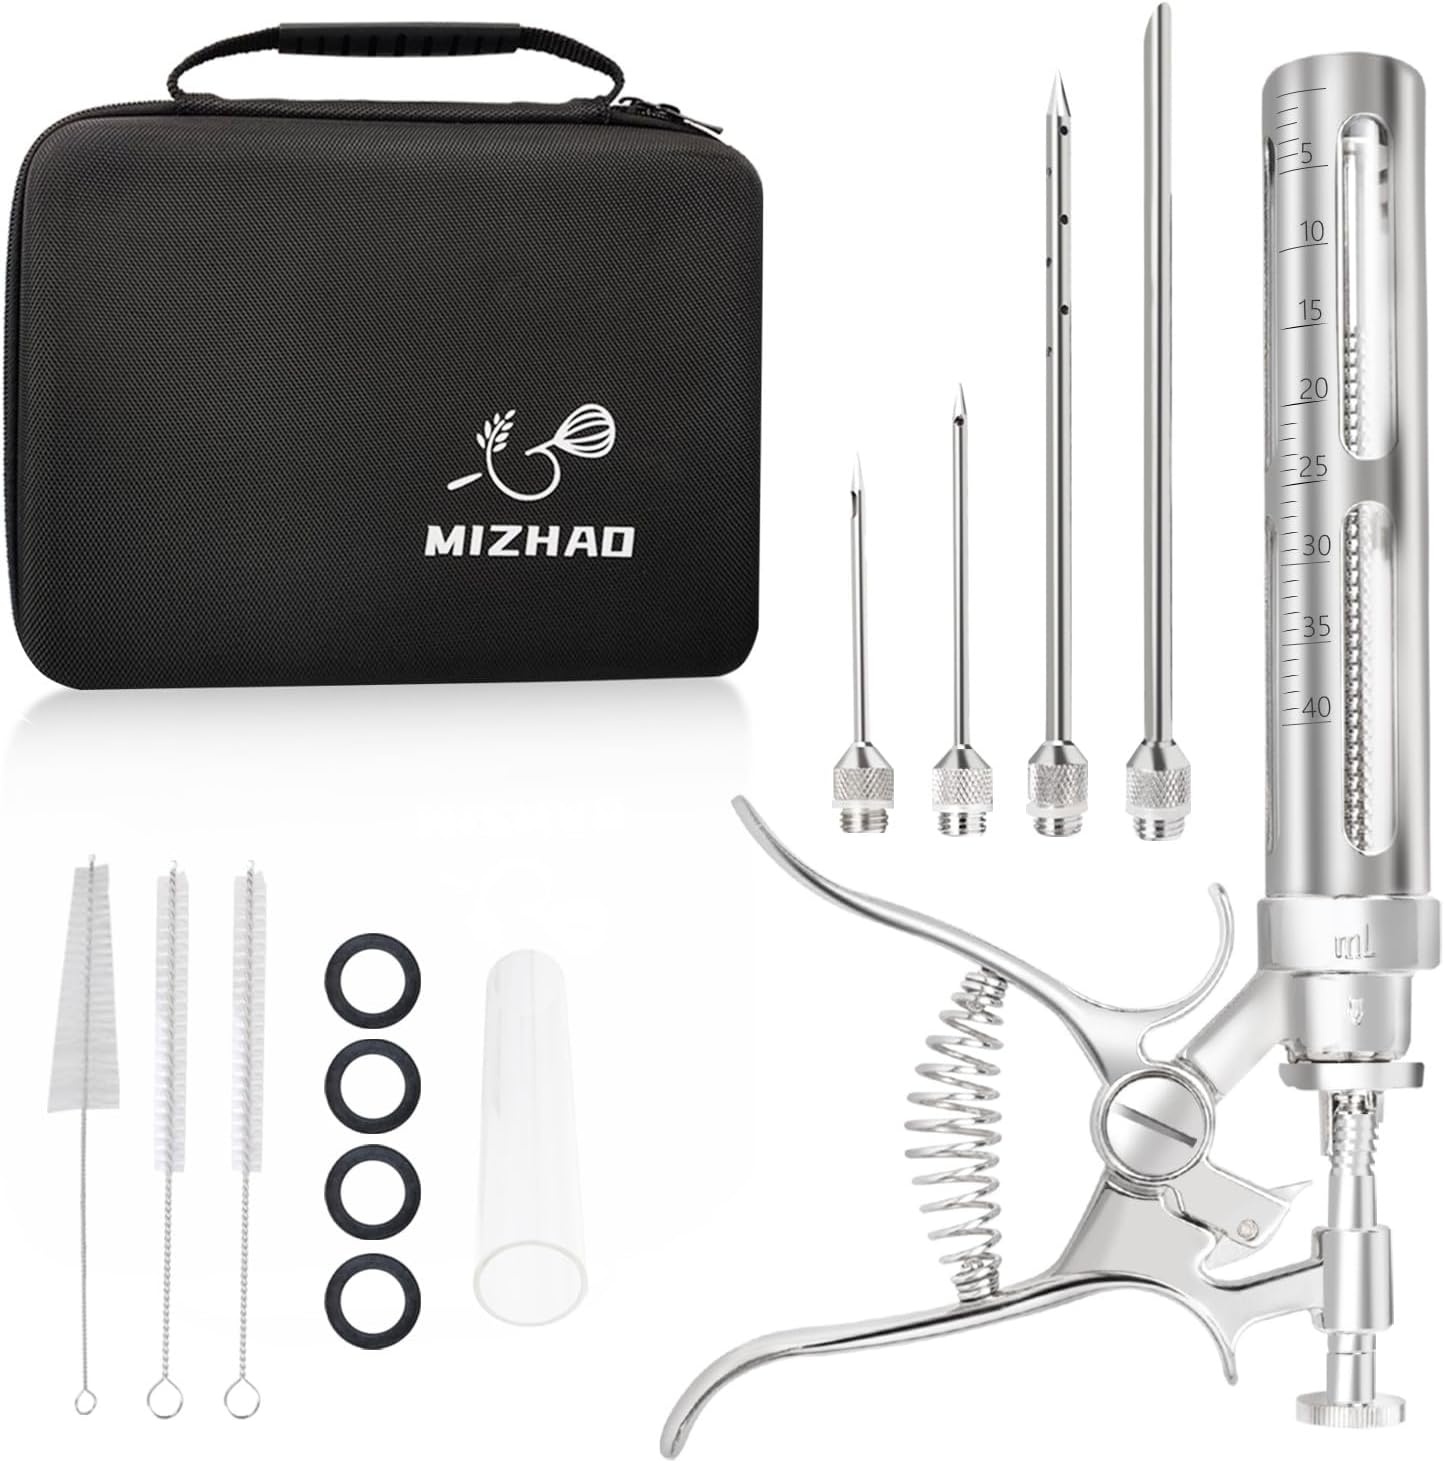
Premium Meat Injector Kit - Stainless Steel Marinade Syringe with 4 Needles, Leak-Proof, Food-Grade Injector for BBQ, Turkey, Chicken, and Grilling – Includes Bonus Glass Tube(9.1in)
About this item Versatile Injector with Multiple Tips – Includes multiple stainless steel tips to handle various meat types and scenarios, perfect for injecting flavor into beef, chicken, turkey, pork, and more. Quick assembly and disassembly with clear instructions make it user-friendly. Leak-Proof, Durable Design – Crafted with a thickened, food-grade stainless steel needle and upgraded, burr-free glass tube. Ensures tight connections and a smooth, leak-proof marinade injection every time, preventing spills and over-injection. Sturdy & Long-Lasting – Features an anti-fall metal barrel shell to protect the injector from bumps and wear, ensuring durability even with heavy use. Each set includes an additional glass tube as a spare, so you don’t have to worry about the glass tube breaking. Easy to Clean & Maintain – Quickly disassembles for hassle-free cleaning. Comes with brushes specifically designed for thorough cleaning of the needles and syringe. Customers love how easy it is to keep the injector spotless. Compact Storage Case for Organization – Keep all syringe guns, needles, and accessories safe and organized in a sturdy, well-made storage box. Perfect for home chefs, BBQ enthusiasts, and professionals, ensuring the safety of sharp tools and easy transportation.
Brand: Petal & Stem
Category: Home & Garden > Kitchen & Dining > Kitchen Tools & Utensils > Basters